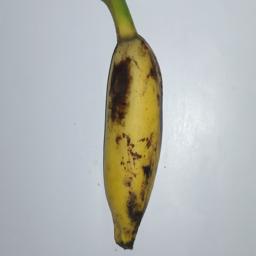
Banana variety: Champa Kola